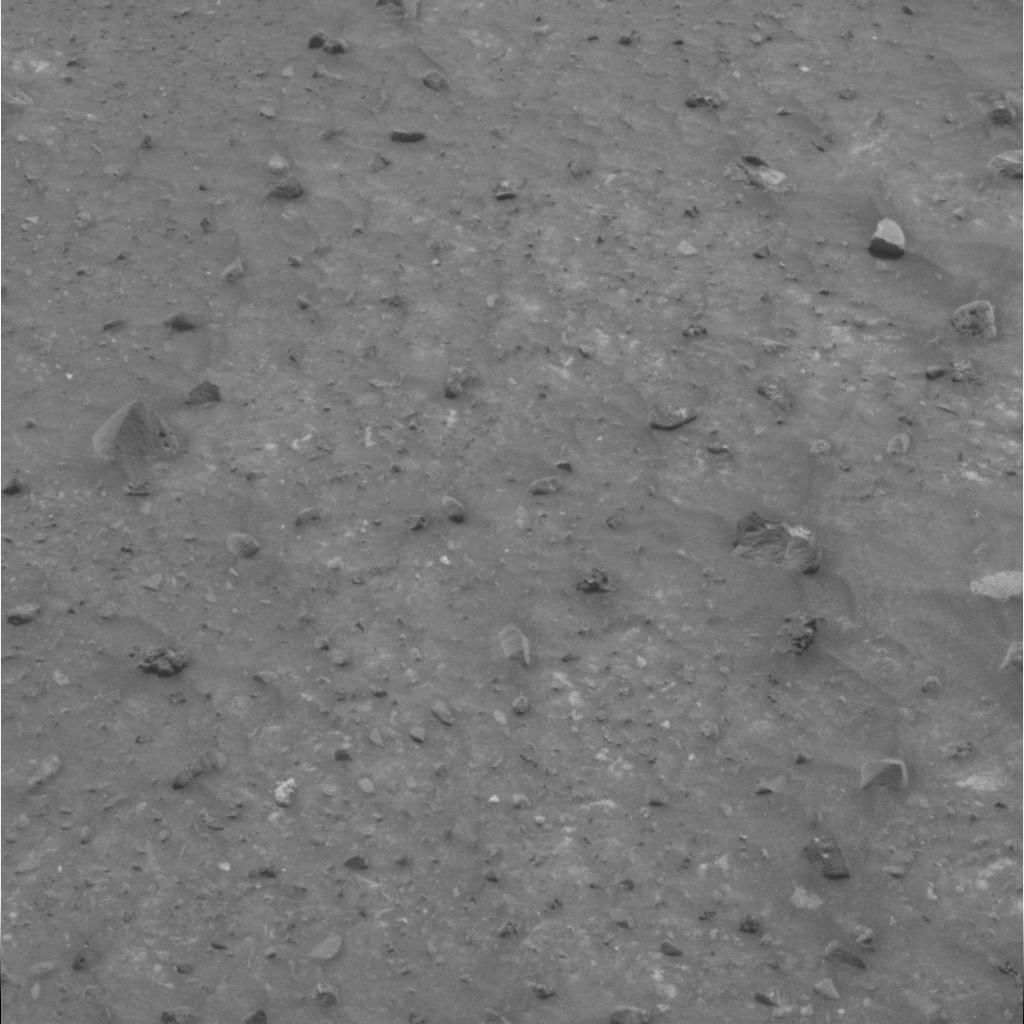
Surface features visible: Clasts, Soil, Nearby Surface